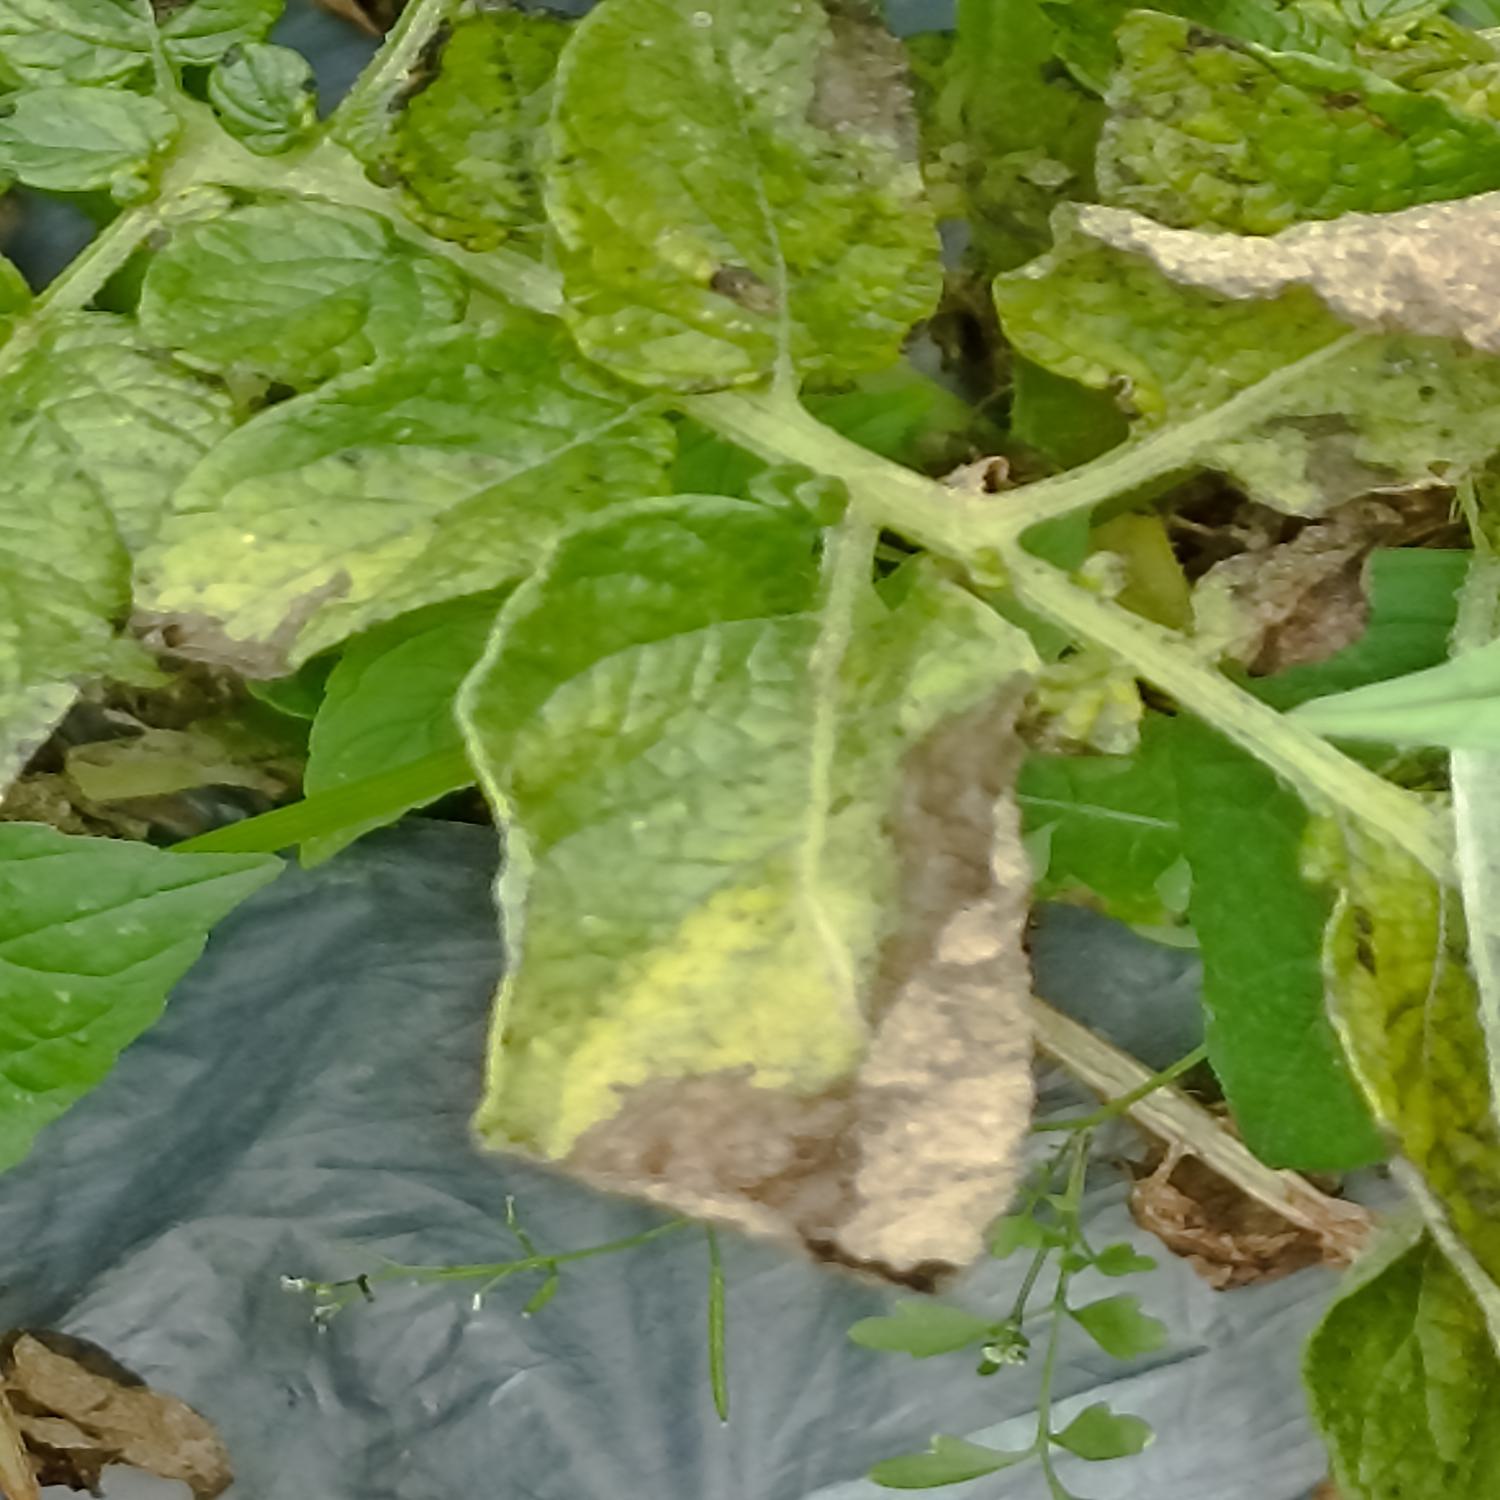
Label: Phytopthora